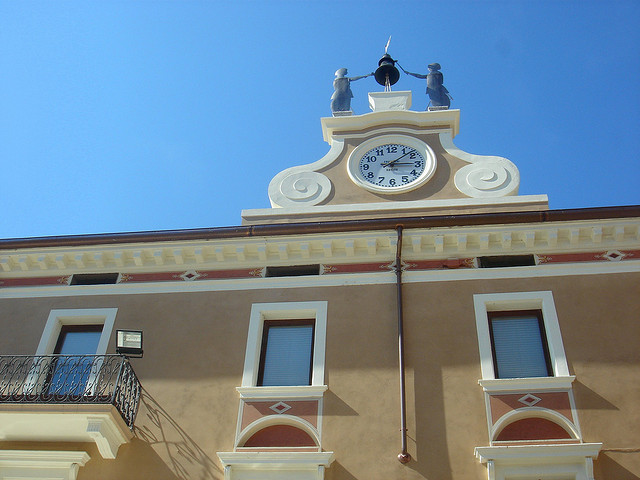
user: Given an image and a question. Answer the question in a short answer. Question: What time is shown? Short Answer:
assistant: 1:15